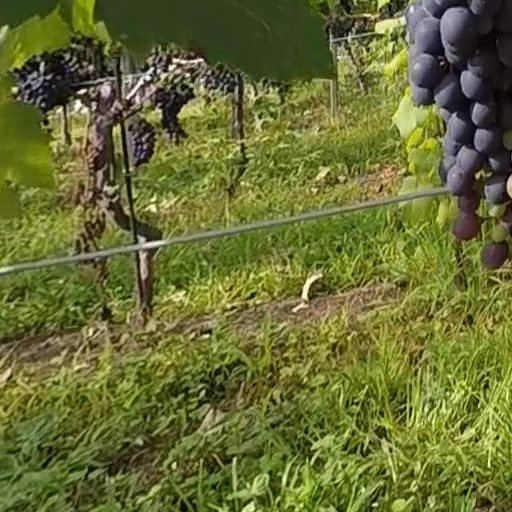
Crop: grape